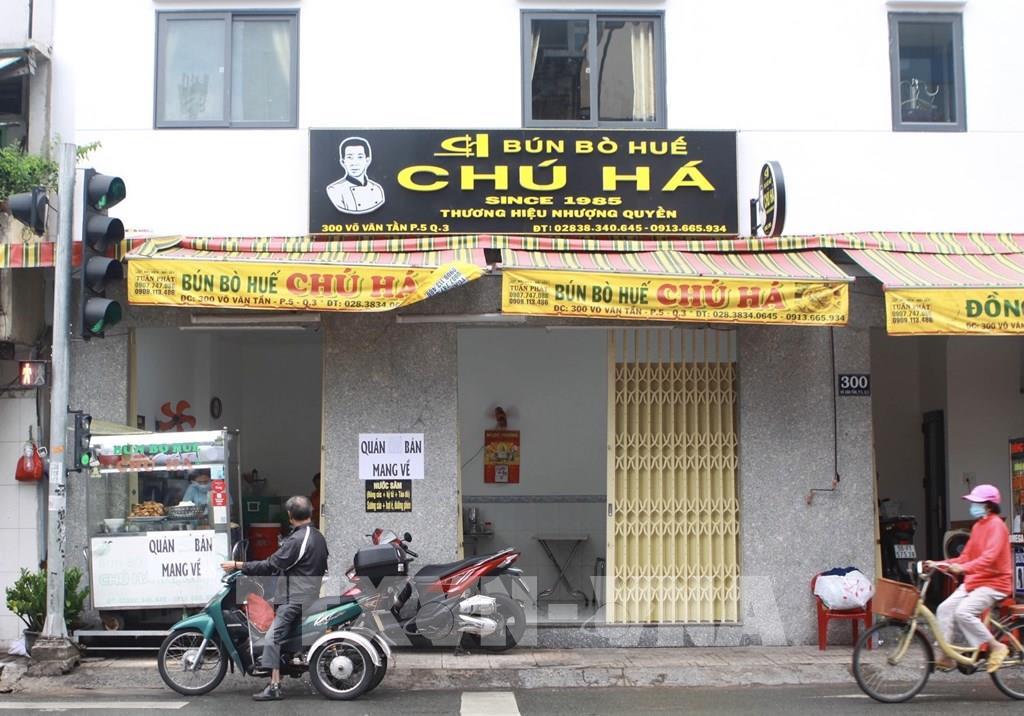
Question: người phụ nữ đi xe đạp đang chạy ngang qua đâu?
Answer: đang chạy ngang qua quán bún bò chú há